Eagle Newspaper Office

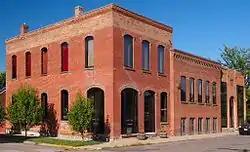
Eagle Newspaper Office from the southwest, with the original section leftmost

The Eagle Newspaper Office is a historic commercial complex in Delano, Minnesota, United States, comprising three adjacent buildings constructed 1883–1885. It served as the headquarters of the "Delano Eagle" newspaper and a print shop specializing in railroad and commercial printing, as well as bookbinding. The complex was listed on the National Register of Historic Places in 1979 for its local significance in the theme of communication. It was nominated as the home of Delano's oldest business and a newspaper that had served the community continuously since its founding in 1872.